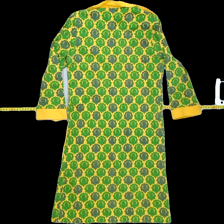
View: back
Type: Dress
Category: Ladies
Brand: Not in the list
Brand text on label: Conrads
Colors: Green, Yellow
Material: 80% cotton, 20% acrylic
Pattern: Other
Cut: Tight, V-collar
Size: 36
Season: Summer
Stains: Minor
Smell: Minor
Holes: Major
Damage: S
Price range: 100-150
Recommended usage: Repair
Comment:  Sweat stains, broken seams, broken fabric, vintage